Standing cell

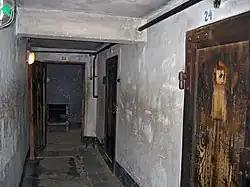
Cells at Auschwitz concentration camp's notorious Block 11. Hatch to a standing cell is seen at the end of the corridor

A standing cell is a special cell constructed so as to prevent the prisoner from doing anything but stand. Standing cells were used in 19th century Turkey, and in 20th century Chile, Germany, and Soviet Union. They were used in Nazi concentration camps during the Third Reich as a punishment. They were also used during Joseph Stalin's purges in the Soviet Union. Some standing cells were small enough for only one person, others held as many as four people.